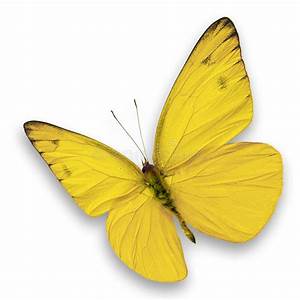
Label: farfalla